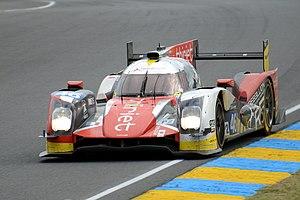
L'Oreca 05 - Nissan de l'écurie Thiriet par TDS Racing pilotée par Pierre Thiriet, Mathias Beche et Ryo Hirakawa lors des 24 Heures du Mans 2016
L'European Le Mans Series 2016 est la treizième saison de ce championnat et se déroule du 13 avril au 29 octobre 2016 sur un total de six manches.